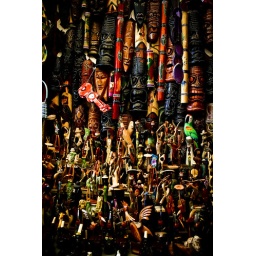
a shelf of tourism items at the straw market in nassau, bahamas.